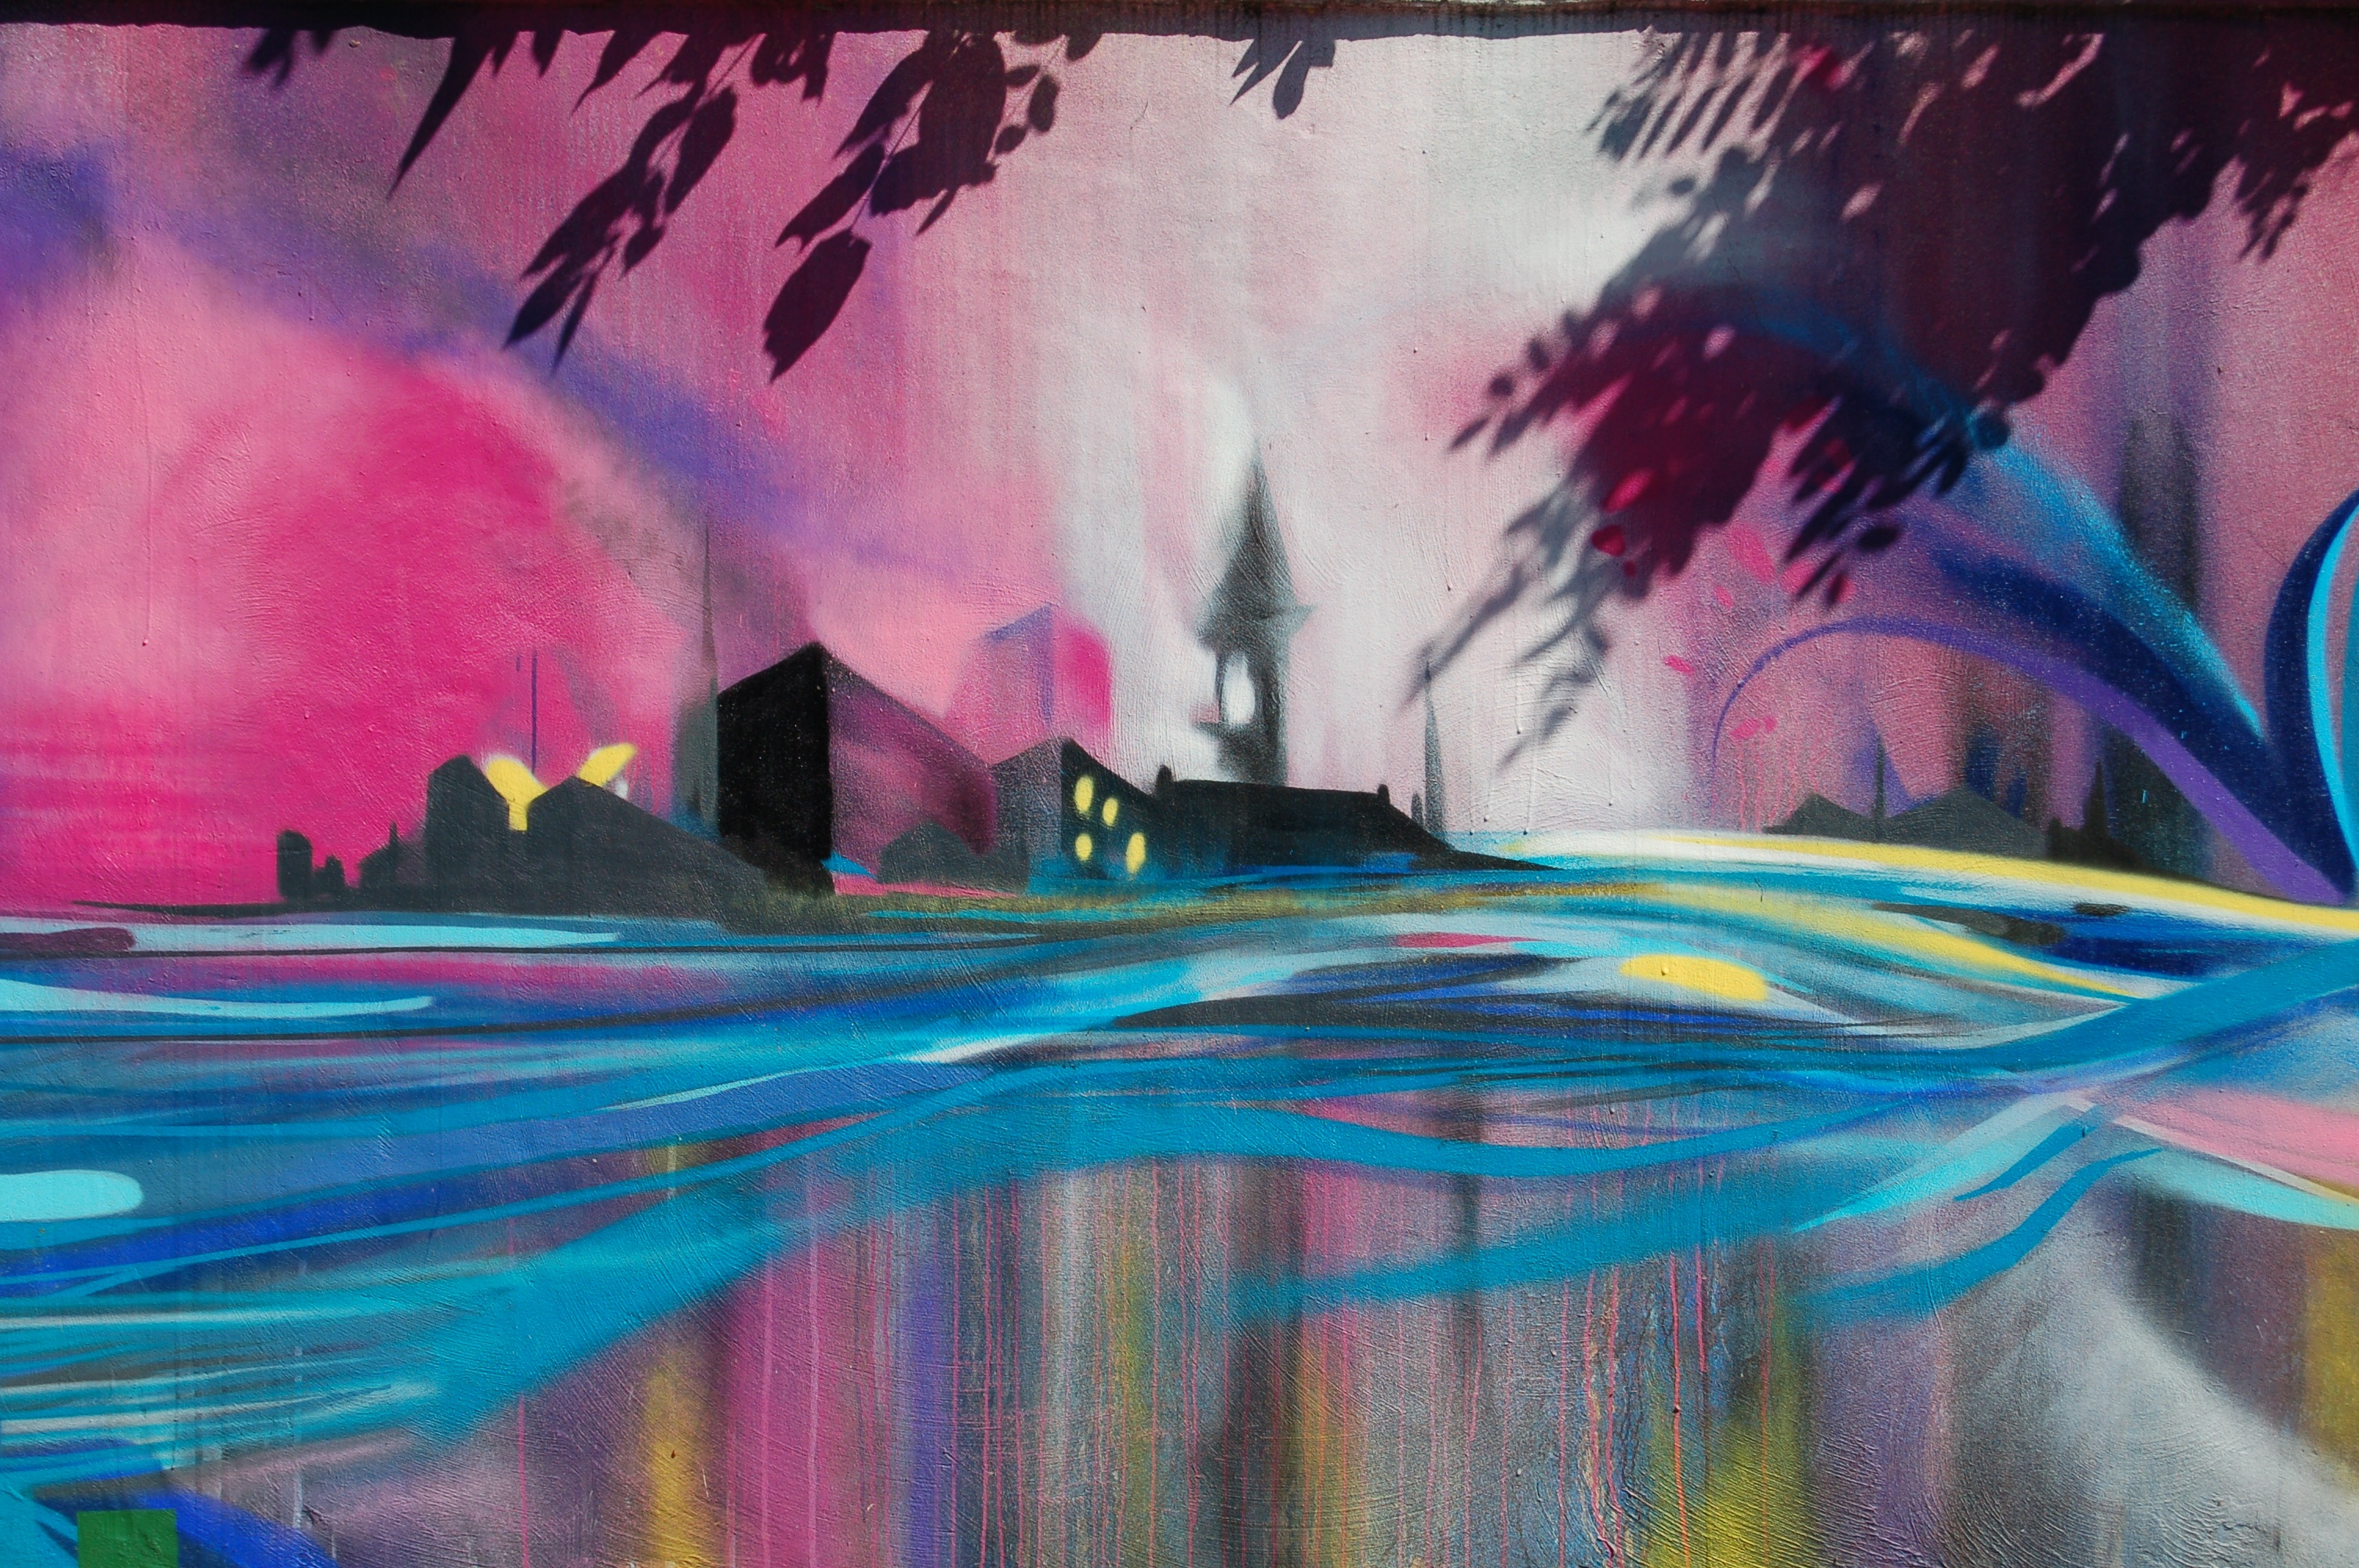
color, painting, art, illustration, modern art, acrylic paint, computer wallpaper